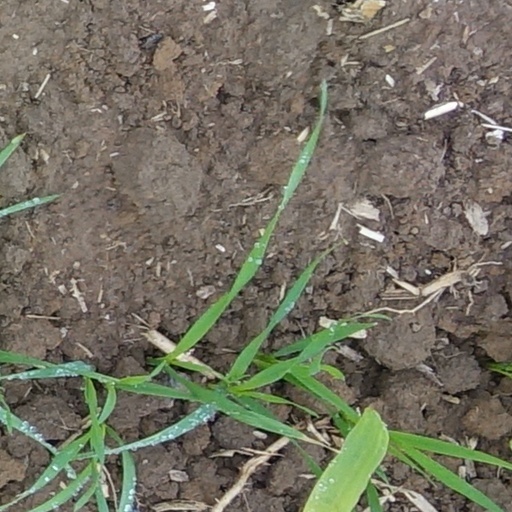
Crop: wheat